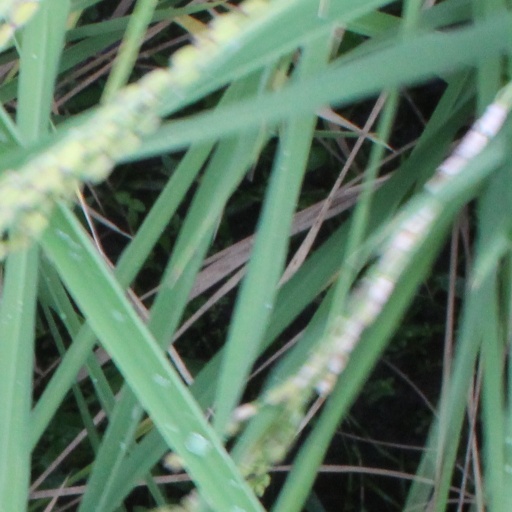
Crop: rice